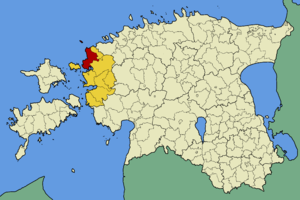
La commune de Noarootsi est une municipalité rurale d'Estonie située dans le Comté de Lääne. Elle s'étend sur une superficie de 296 km² et a 767 habitants.